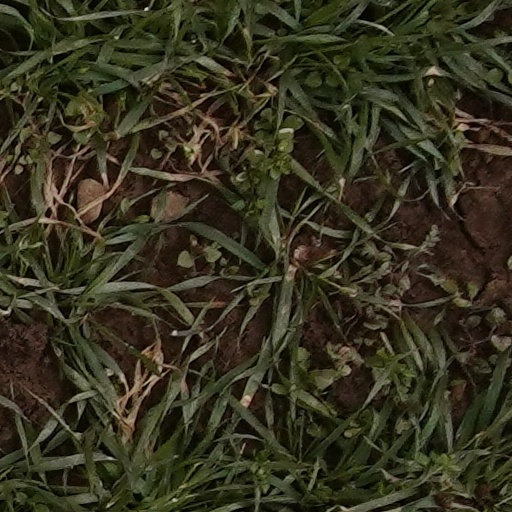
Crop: wheat